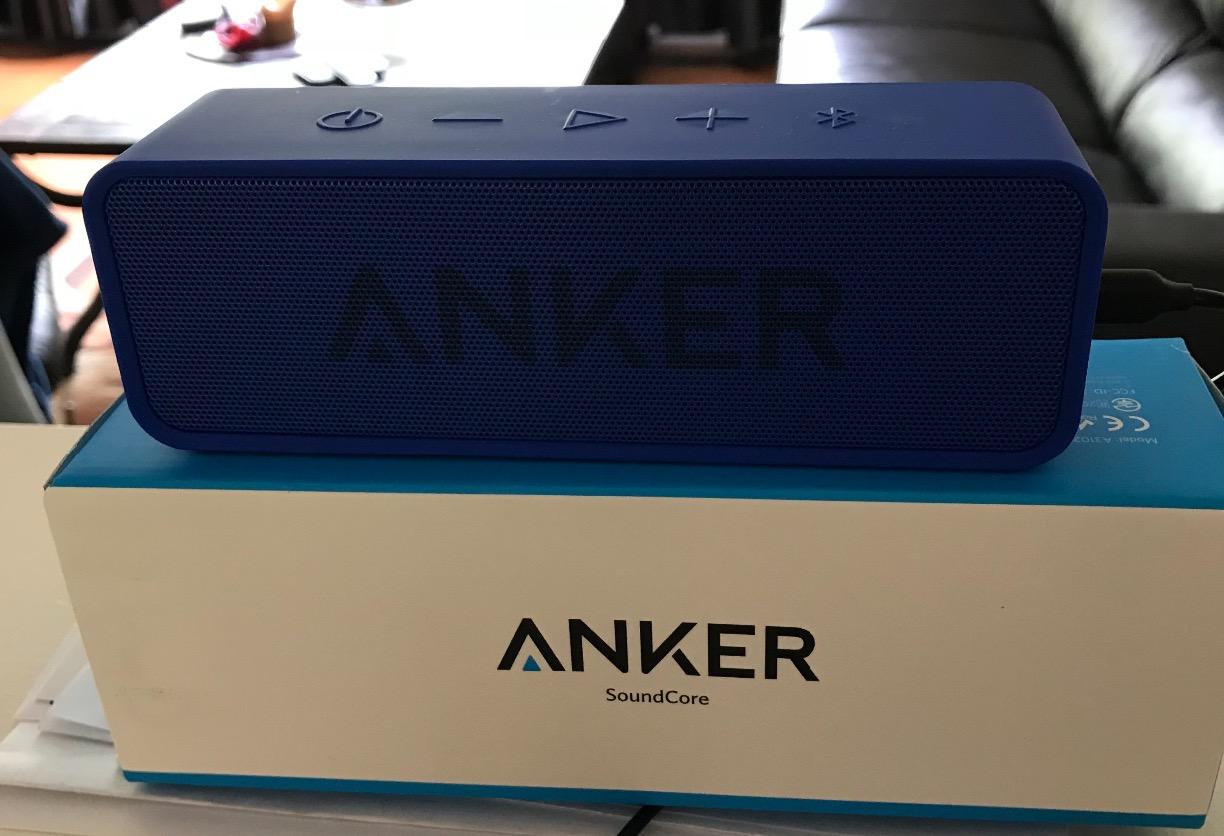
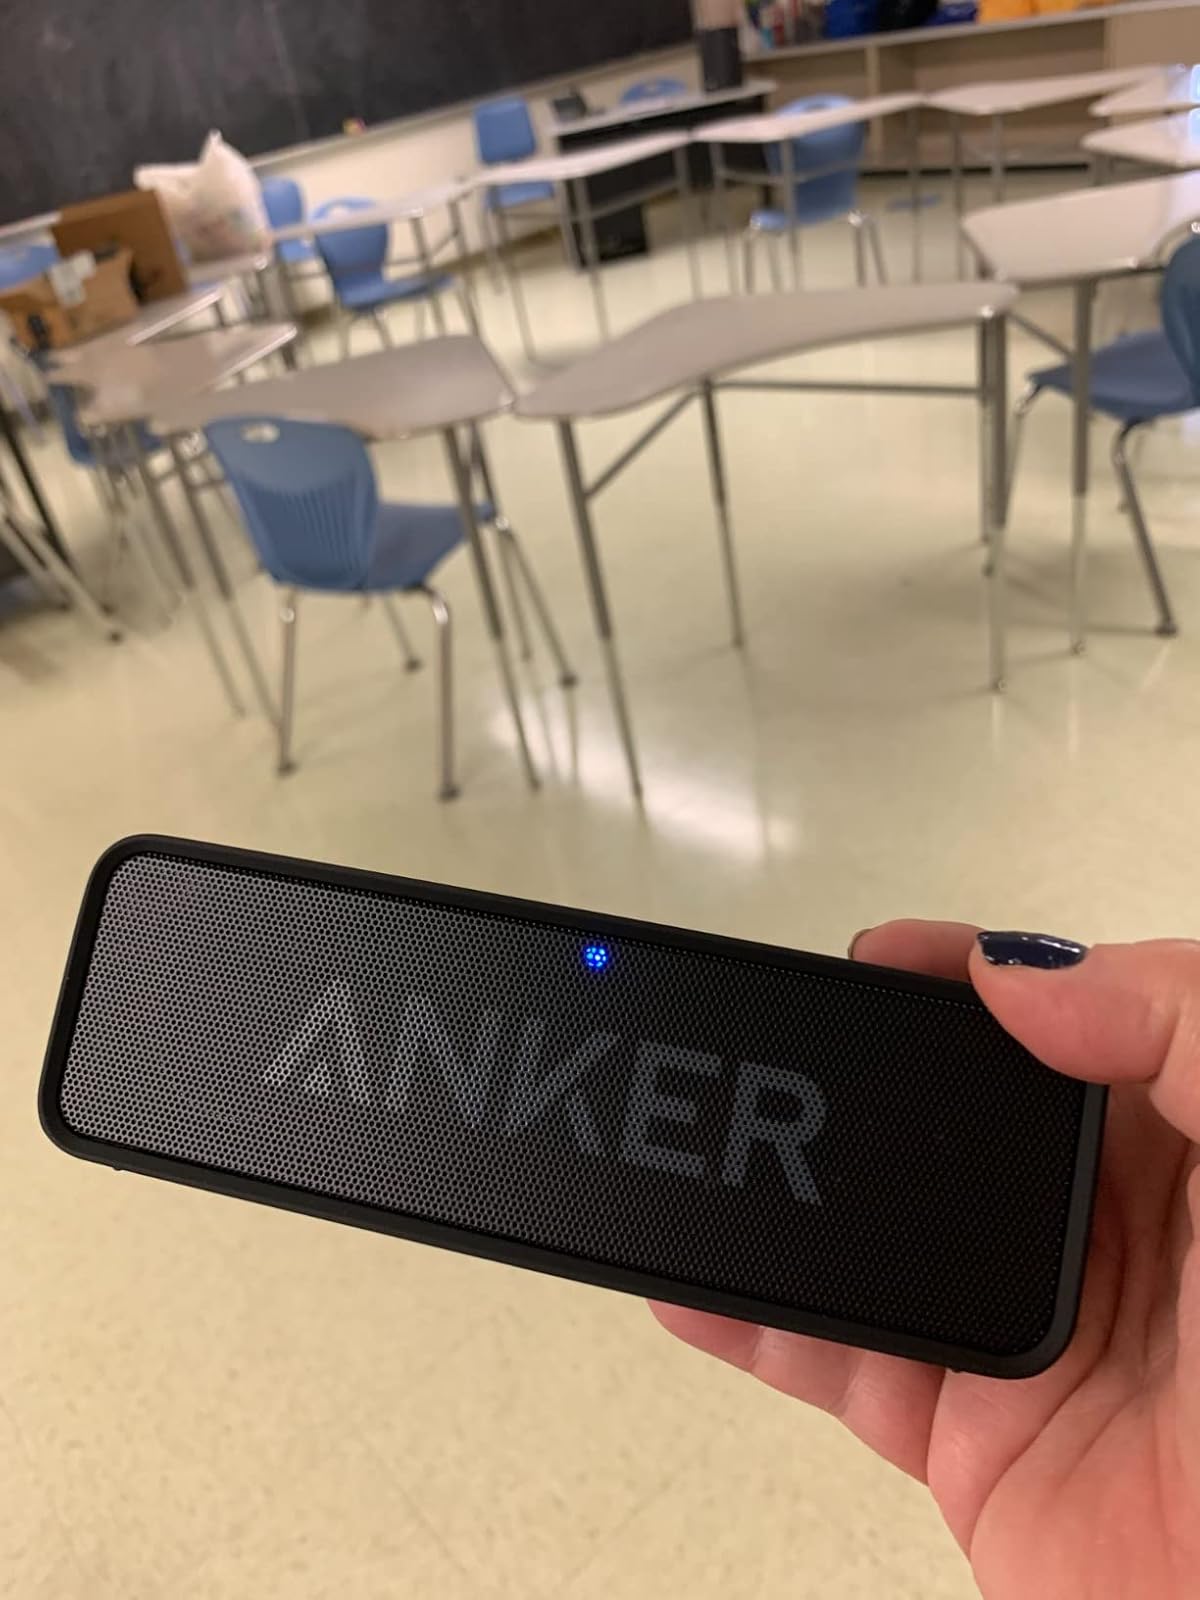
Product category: speaker
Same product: no